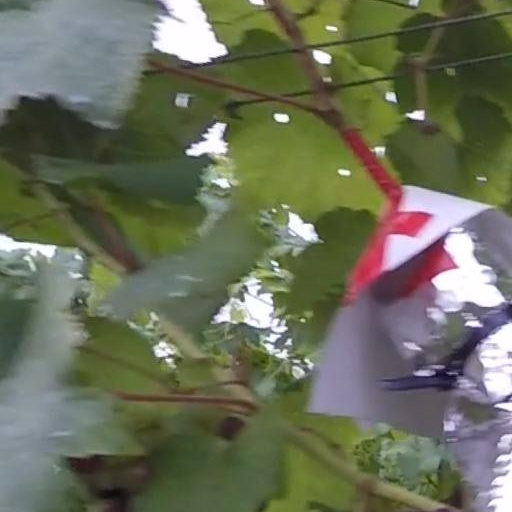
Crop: grape